2019–2022 locust infestation

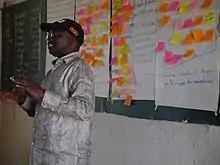
Man instructing a pesticide workshop in West Africa.

As of April 2020 Ethiopia was using five planes and Kenya six planes for spraying and four planes for surveying. But the Kenyan government says it needs 20 planes for spraying - and a continuous supply of the pesticide Fenitrothion. Kenya has trained more than 240 personnel from affected counties in monitoring of locust swarms. To help prevent and control outbreaks, authorities analyze satellite images, stockpile pesticides and conduct aerial spraying. The U.N. has allocated $10 million for aerial spraying.